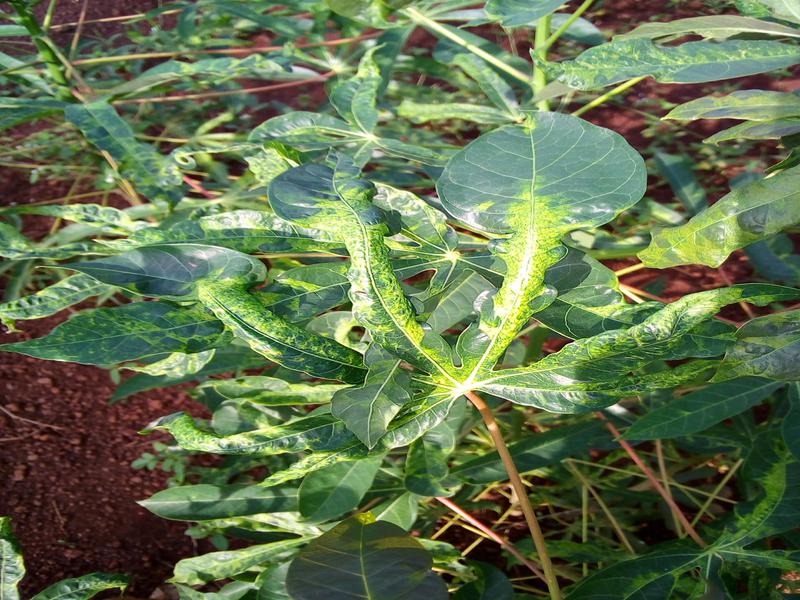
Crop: cassava
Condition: mosaic_disease